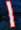
Number: 1